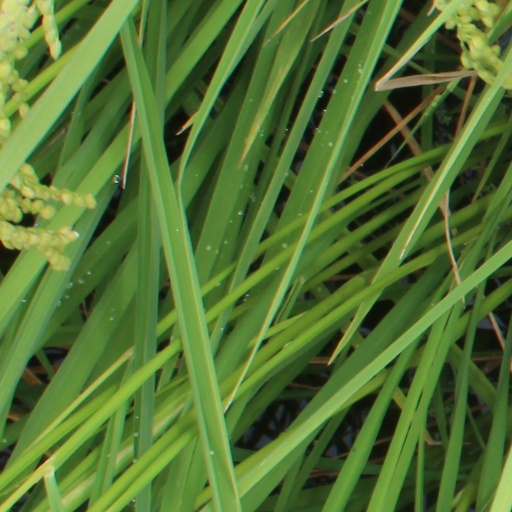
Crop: rice